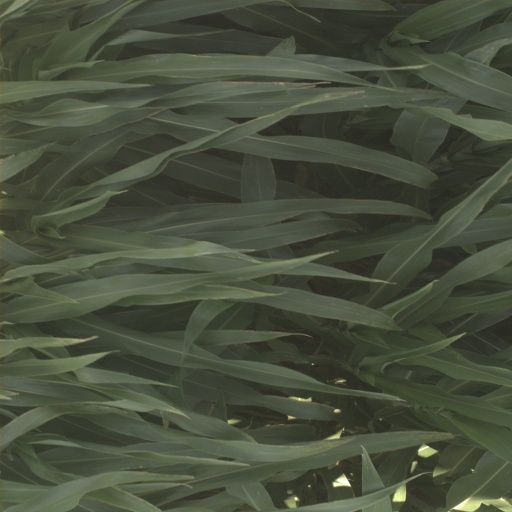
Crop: sorghum